2008 G20 Washington summit

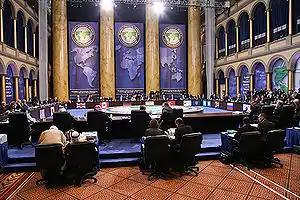
Working sessions of the G20 heads of states and governments.

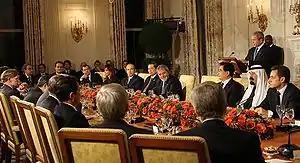
President Bush and the other summit leaders at a working dinner in the East Wing of the White House.

German Chancellor Angela Merkel and French President Nicolas Sarkozy said "Bretton Woods II" should bring about "genuine, all-encompassing reform of the international financial system". The Council of the European Union sees the meeting as "tak[ing] early decisions on transparency, global standards of regulation, cross-border supervision and crisis management, to avoid conflicts of interest and to create an early warning system, so as to engender confidence among savers and investors in every country." In announcing the meeting, the spokesperson for US President George Bush said that "leaders will review progress being made to address the current financial crisis, advance a common understanding of its causes, and, in order to avoid a repetition, agree on a common set of principles for reform of the regulatory and institutional regimes for the world's financial sector". UK Prime Minister Gordon Brown, in a mid-October speech, set out several principles. These include transparency (internationally agreed accounting standards, credit insurance market standards), integrity (credit agencies, executive pay), responsibility (board member competency and expertise), sound banking practice (protecting against speculative bubbles). While addressing the G20 leaders, Chinese President Hu Jintao listed four priorities in reforming the international financial system: stepping up international cooperation in financial regulation; advancing reform of international financial institutions; encouraging regional financial cooperation; and improving the international currency system. Foreign ministry spokesman Qin Gang said the agreement was "comprehensive, positive and balanced". Prior to this summit, Japan's Prime Minister, Taro Aso, had contributed feasible action plan based on the analysis of the surplus of Japan's international balance of payments in spite of her prolonged economic slump to "The Wall Street Journal", and also provided his idea includes funding in the meeting. Eventually Japan provided the International Monetary Fund 100 billion U.S. dollar to bolster the fund during the 2008 financial crisis.